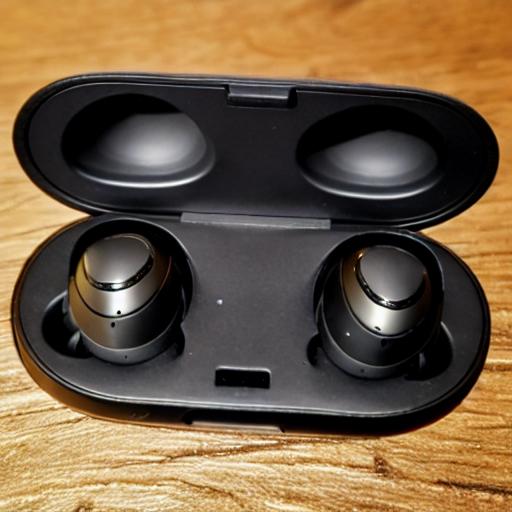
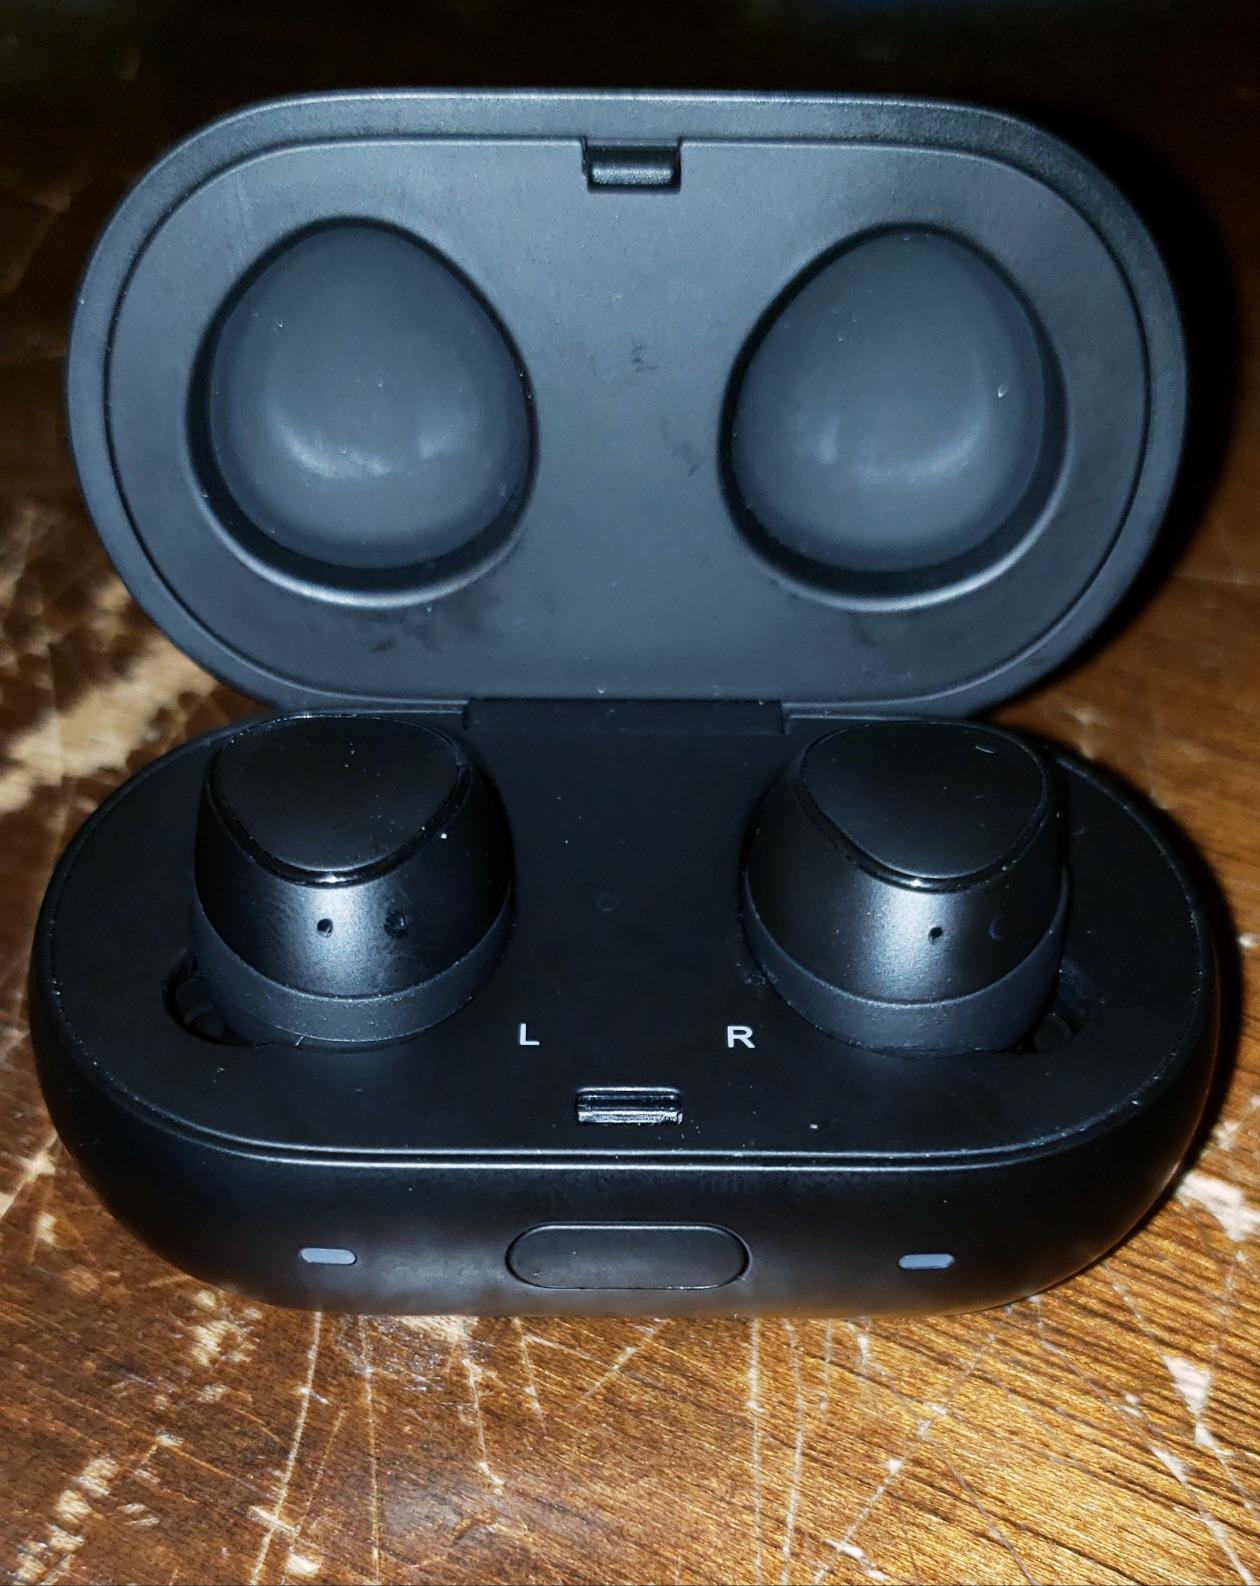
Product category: earbuds
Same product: no